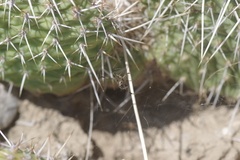
Species: Lactrodectus_hesperus